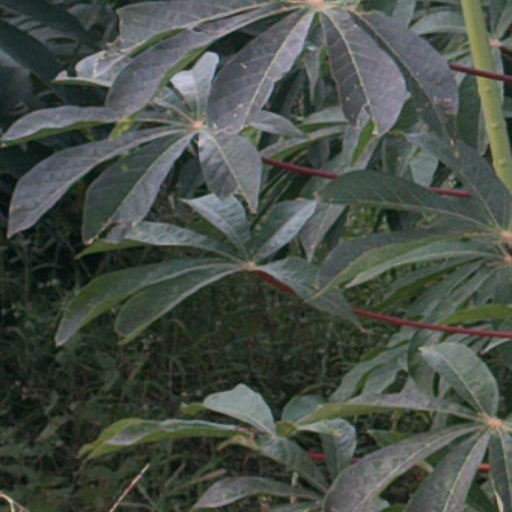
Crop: cassava